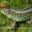
Label: lizard